Softball in the Australian Capital Territory

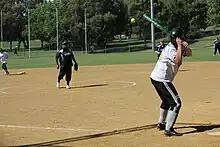

Softball saw a "benefit" in the bombing of Darwin and the inclusion of Australia in World War II in terms of bringing in American military personnel who brought softball with them to this territory. Softball was being played in the Australian Capital Territory by the mid-1950s with the sport being heavily influenced by the community in Queanbeyan and elsewhere in New South Wales. When efforts began to try to create a territory-based organisation in the mid-1950s, they initially tried to have Queanbeyan included inside the ACT as the two are very close geographically, with teams from the area competing against each other. In 1960, the national association investigated whether or not a territory based association could be accepted into the national organisation based on the constitution. They sent the question to the organisation's lawyers to attempt to resolve the query. The following year, women from the ACT were informally admitted while they awaited a legal answer. In 1961, the Australian Capital Territory state softball federation aligned itself with the Australian Women's Softball Council. In 1971, there were 27 teams affiliated with the territory organisation, 169 in 1975, 175 in 1976, 208 in 1977, 267 in 1978, 350 in 1983 and 338 in 1984.